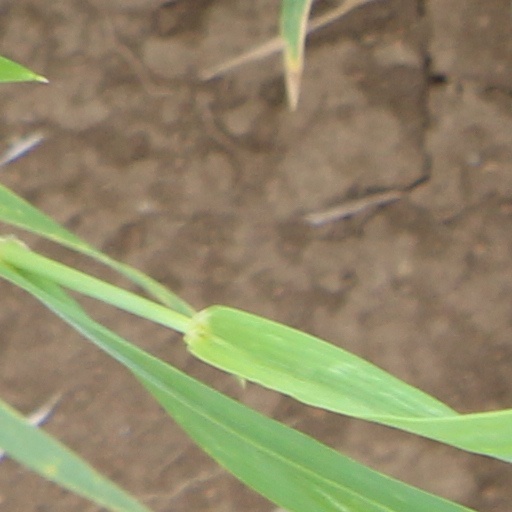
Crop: wheat